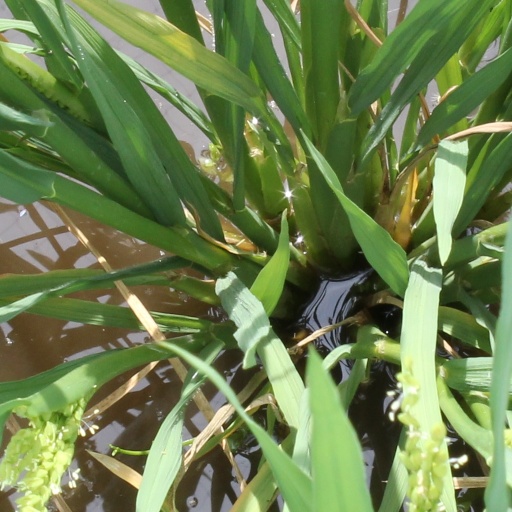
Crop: rice